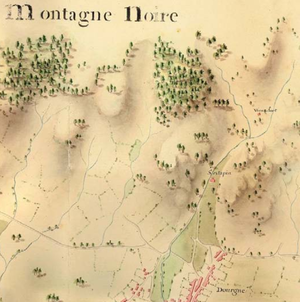
Détail d'une carte du village de Dourgne au XVIIIe siècle
Cet article recense par ordre alphabétique et de manière se voulant exhaustive, les châteaux, maisons fortes, mottes castrales, manoirs situés dans le département français du Tarn, ainsi que les palais ou autres tours et commanderies. Il est fait état des inscriptions ou classements au titre des monuments historiques.
Le château de Castellas ou de Castelas, est un ancien château-fort situé sur la commune de Dourgne, dans le Tarn, en région Occitanie. Bâti au Xᵉ siècle, il appartient à la famille de Dourgne, vassale des Trencavel. Ce statut et le ralliement à la cause cathare vaudront à cet édifice d'être détruit en 1212.